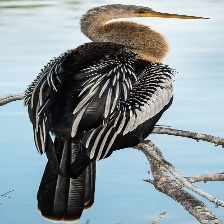
Species: ANHINGA
Scientific name: ANHINGA ANHINGA